Arthur Coles

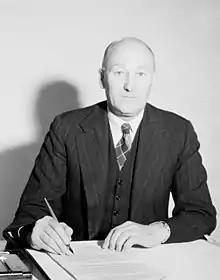
Arthur Coles in 1945

Sir Arthur William "A.W." Coles (7 August 1892 – 14 June 1982) was a prominent Australian businessman and philanthropist, a son of St James, Victoria shopkeeper George W. Coles (died 1932).